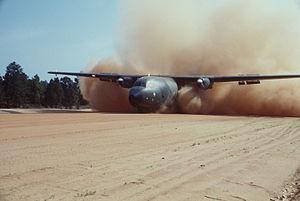
Le C160 Transall est un avion de transport militaire produit jusqu'en 1981 par un consortium franco-allemand. En 2017, il est en service dans trois pays.